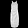
Label: Dress